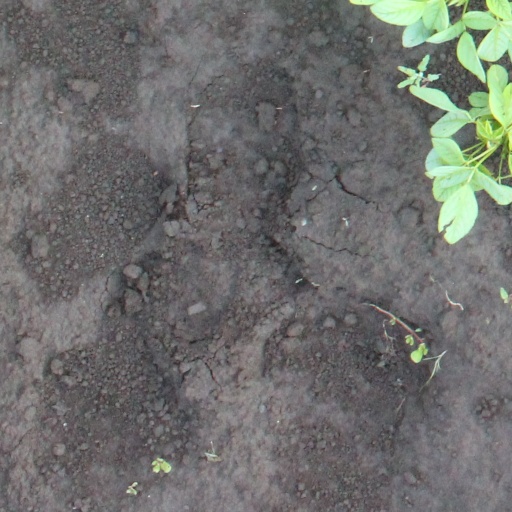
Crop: soybean